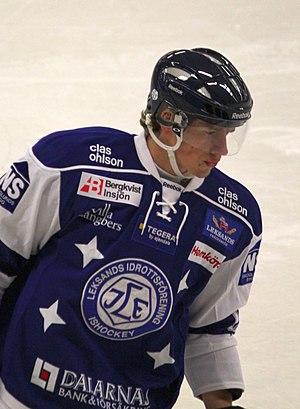
Michael Raffl est un joueur professionnel de hockey sur glace autrichien. Il évolue au poste d'attaquant. Il est le fils du joueur Peter Raffl et le frère de Thomas Raffl.